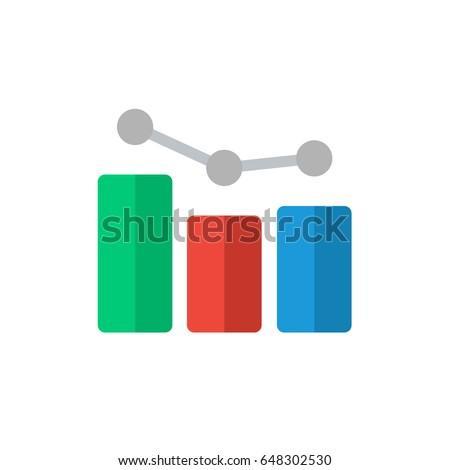
flat illustration of a colorful graph